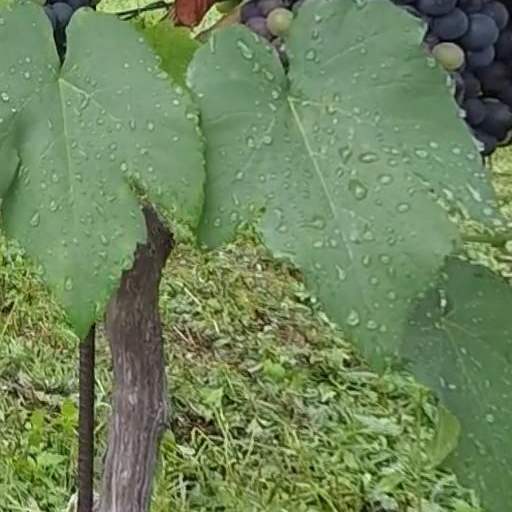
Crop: grape